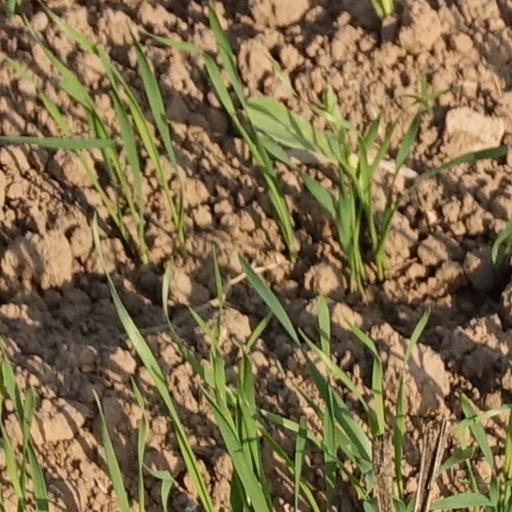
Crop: wheat